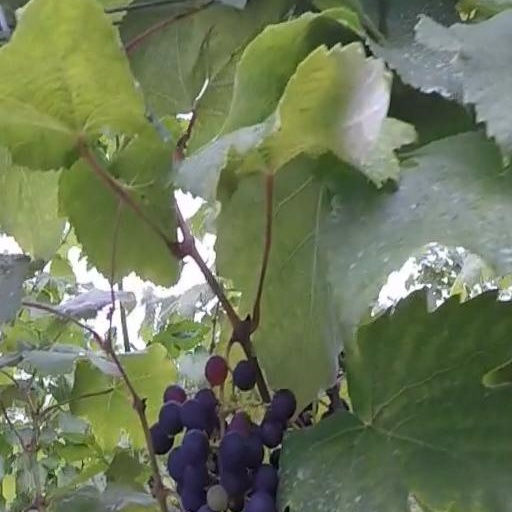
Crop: grape